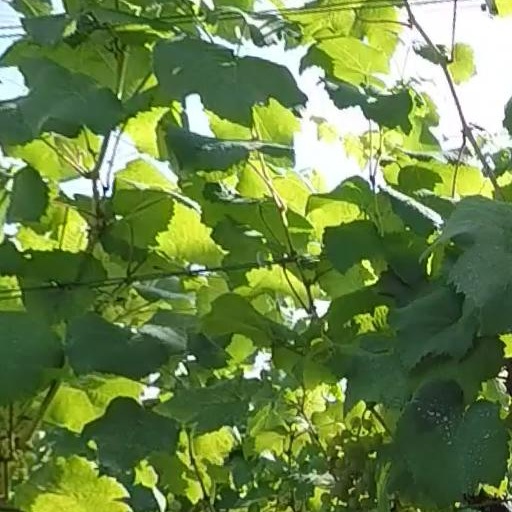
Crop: grape